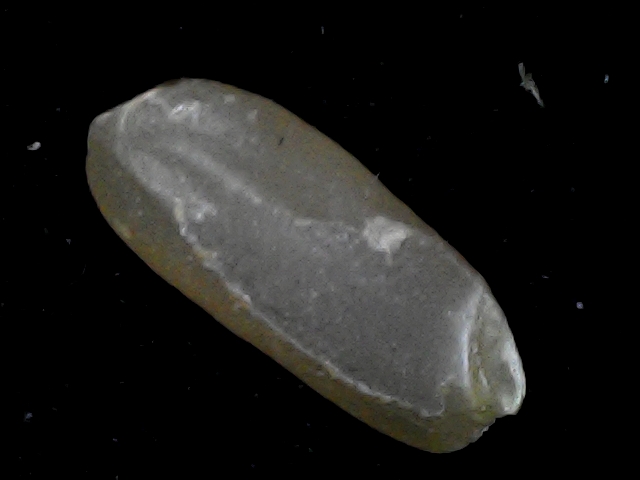
Rice variety: BD76